Heart failure

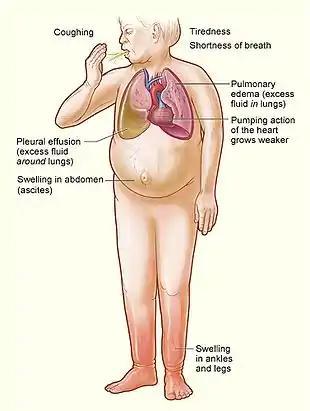
Signs and symptoms of severe heart failure

Congestive heart failure is a pathophysiological condition in which the heart's output is insufficient to meet the needs of the body and lungs. The term "congestive heart failure" is often used because one of the most common symptoms is congestion or fluid accumulation in the tissues and veins of the lungs or other parts of a person's body.